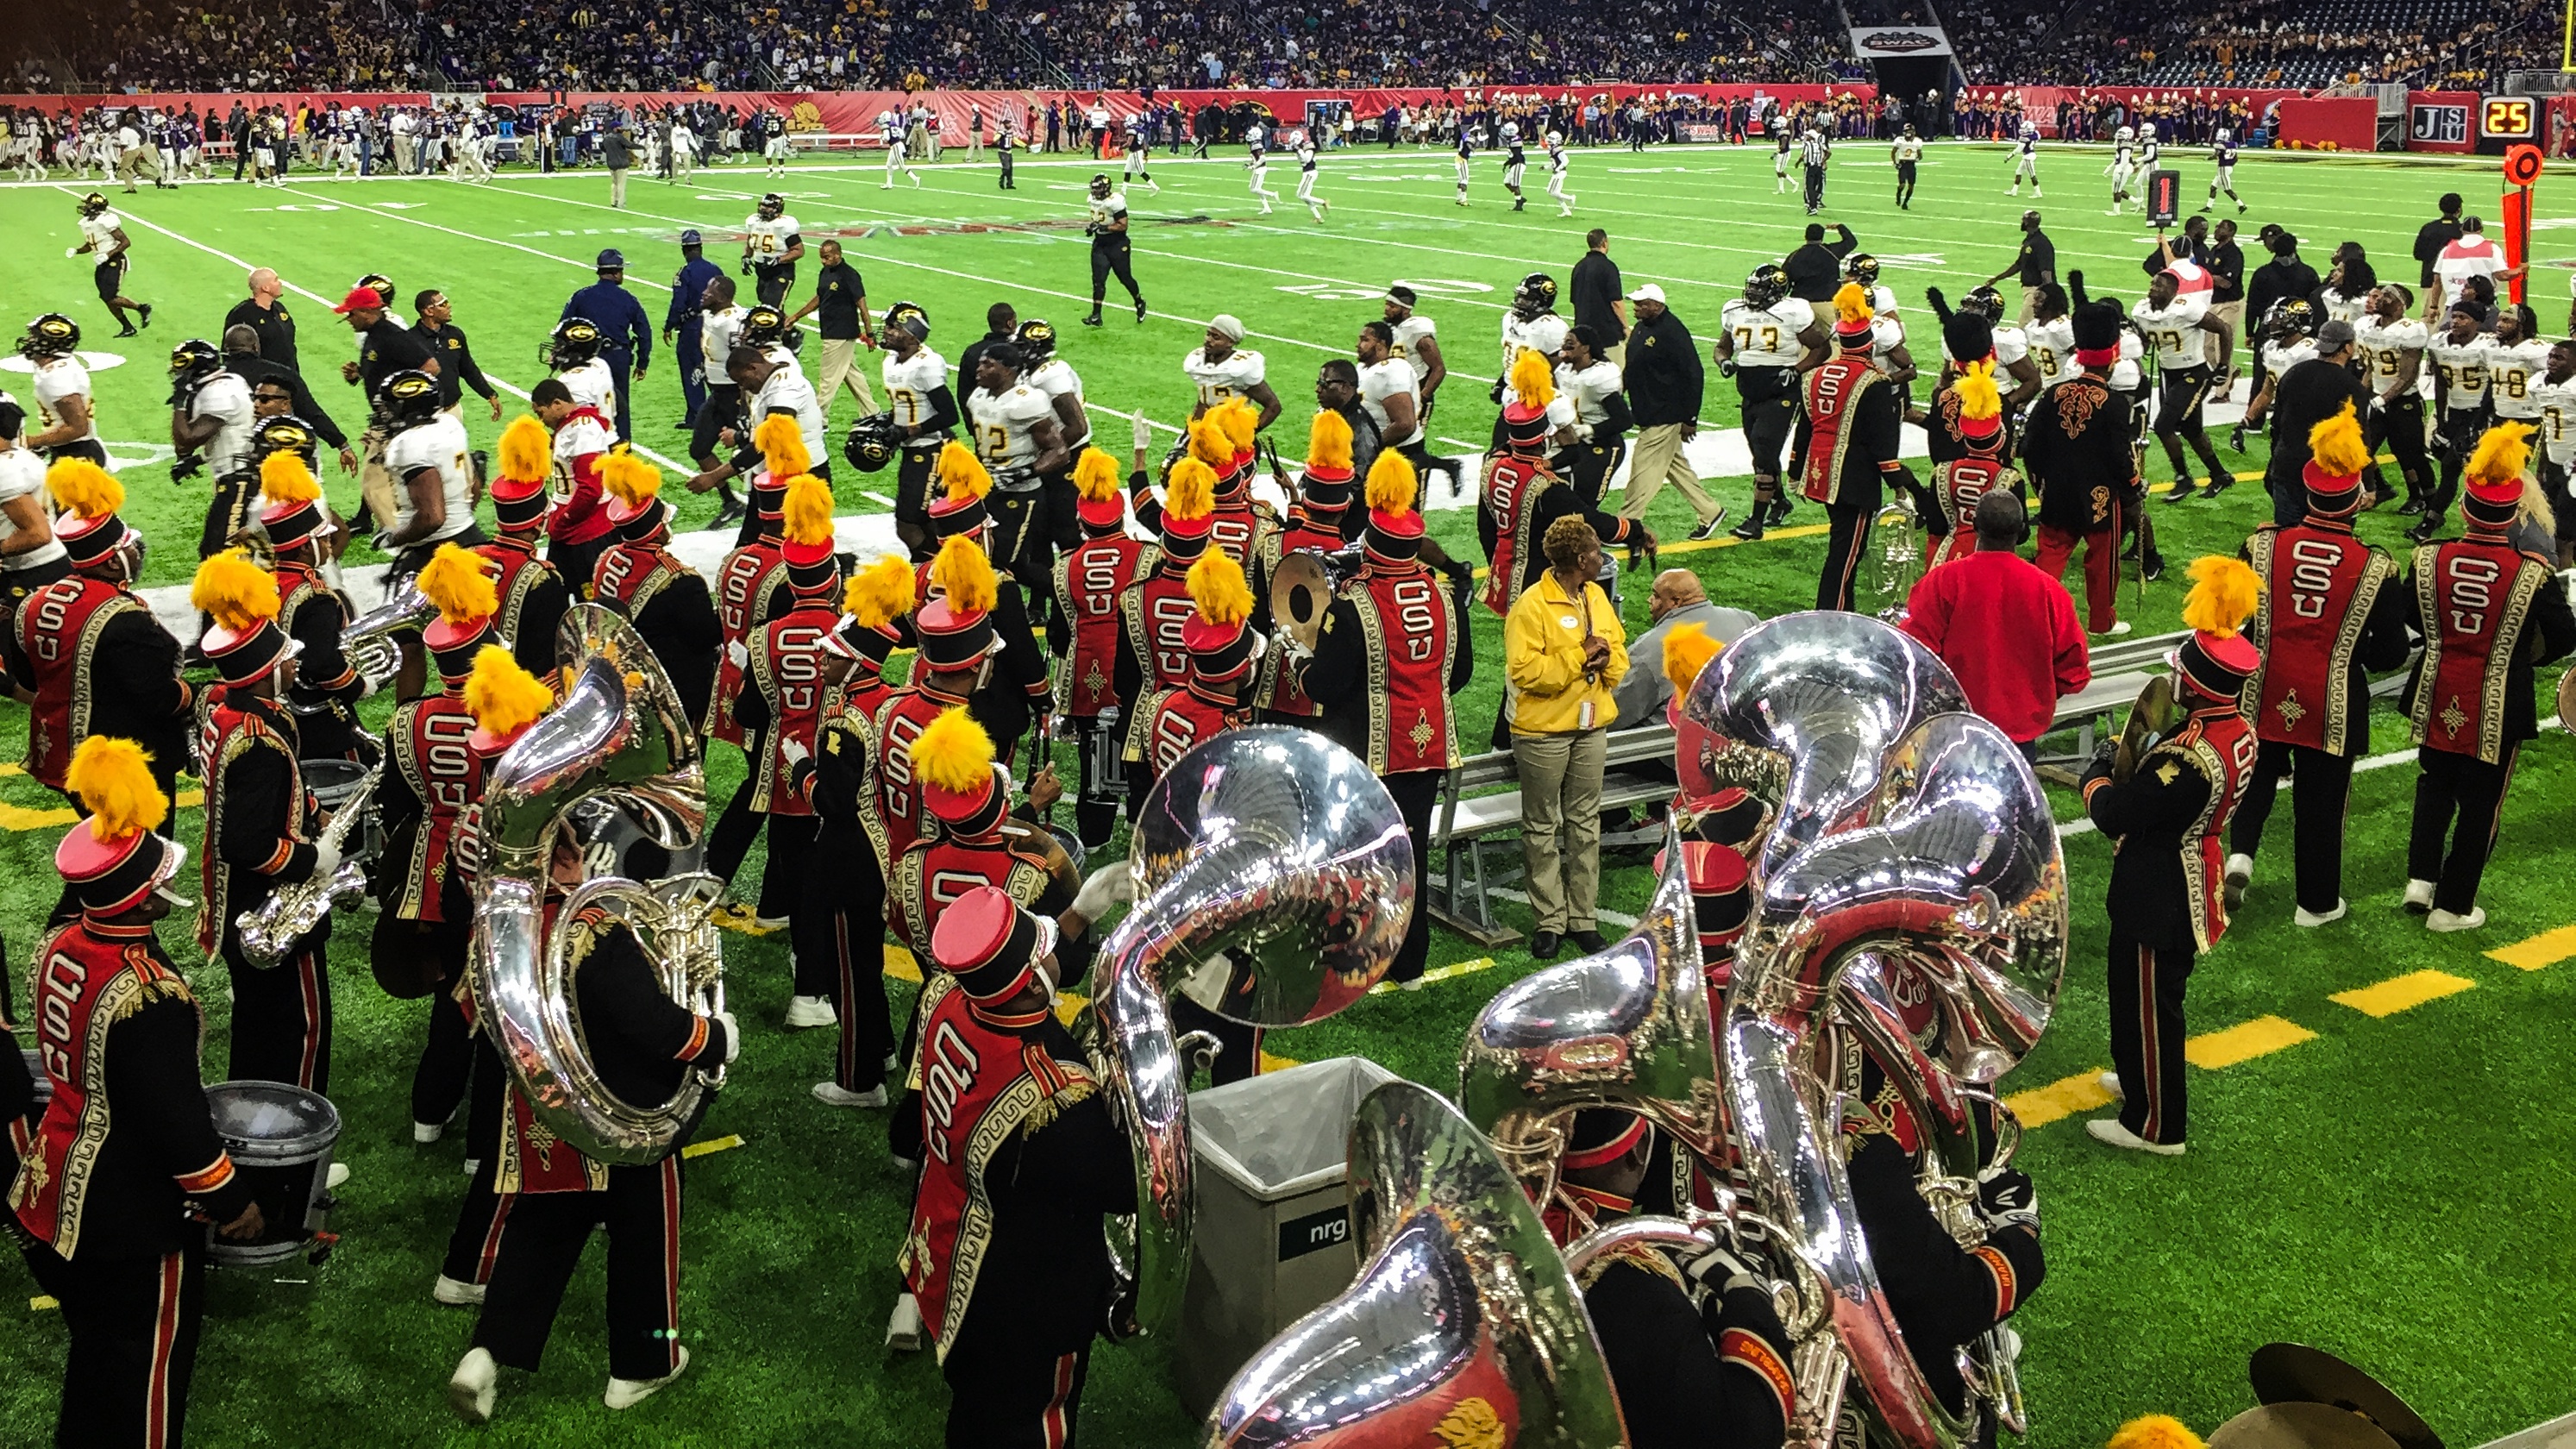
person, crowd, musician, marching band, marching, troop, musical ensemble